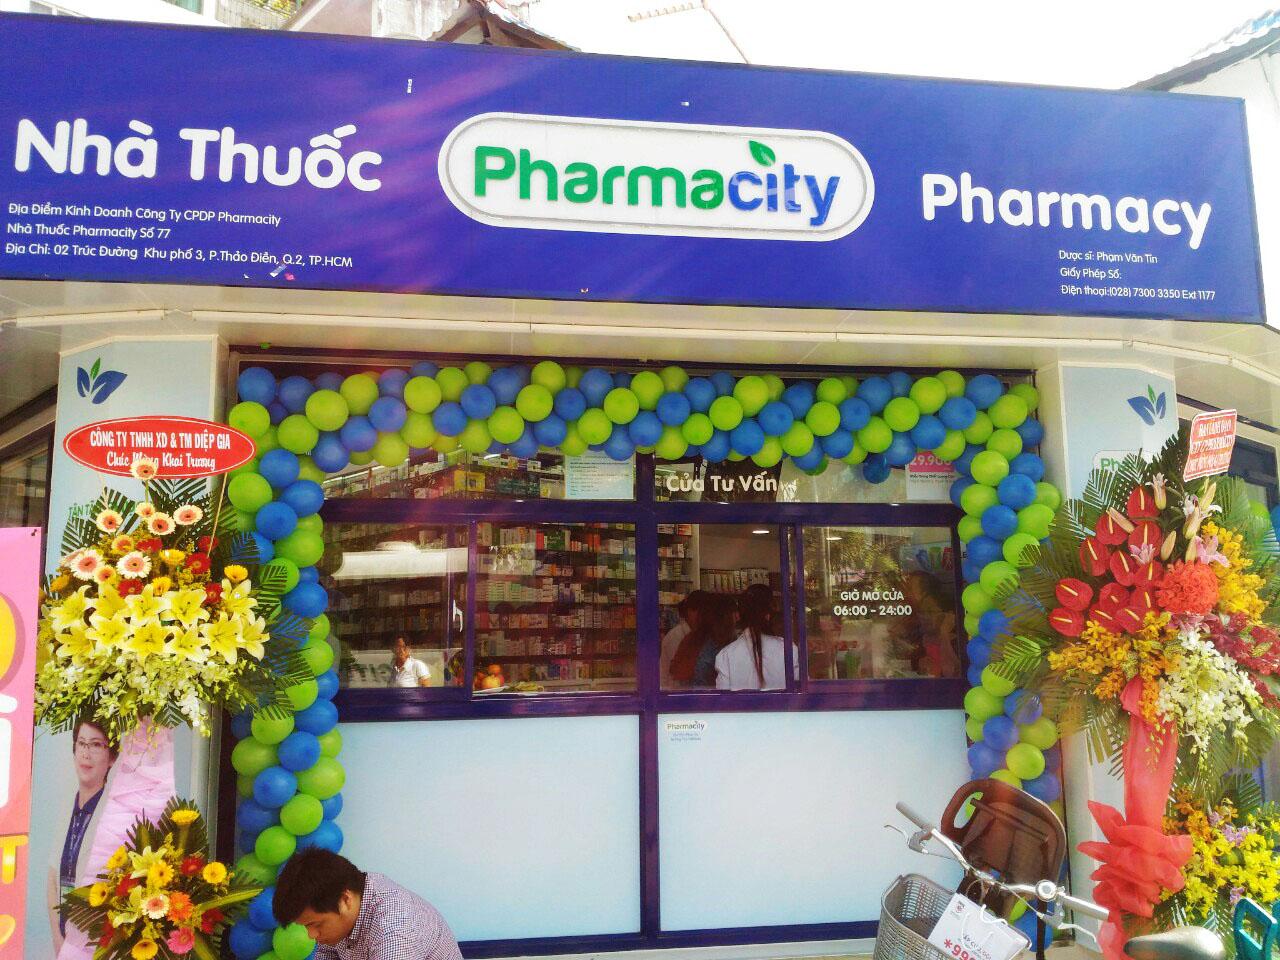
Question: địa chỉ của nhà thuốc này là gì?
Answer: địa chỉ của nhà thuốc này là 02 trúc đường khu phố 3, p. thảo điền, q. 2, tp. hcm